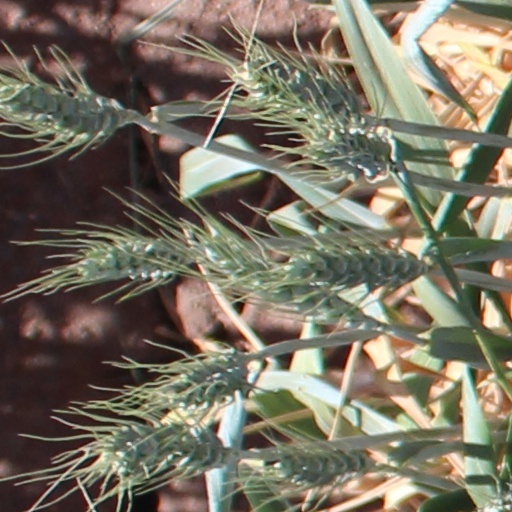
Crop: wheat